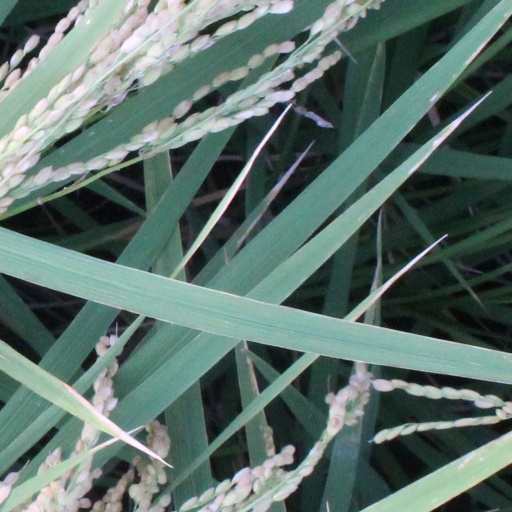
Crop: rice